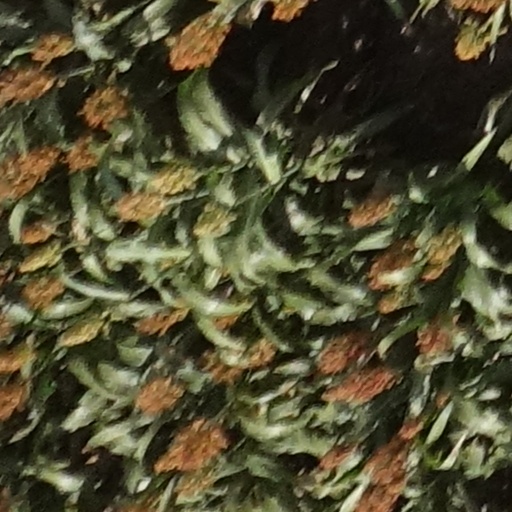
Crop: sorghum